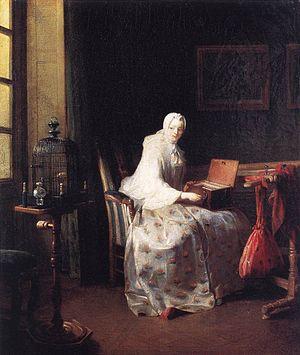
Jean Siméon Chardin, né le 2 novembre 1699 à Paris, mort dans la même ville le 6 décembre 1779, est considéré comme l'un des plus grands peintres français et européens du XVIIIᵉ siècle. Il est surtout reconnu pour ses natures mortes, ses peintures de genre et ses pastels.